Go Go Squid 2: Dt. Appledog's Time

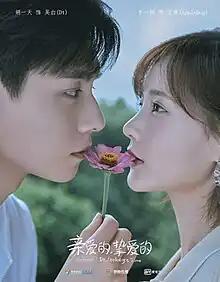

Go Go Squid 2: Dt. Appledog's Time is a 2021 Chinese streaming television series that premiered on iQiyi on February 4, which tells a story of Wu Bai and Ai Qing who mesmerized by each other during and directed their team together to win the world championship for China.